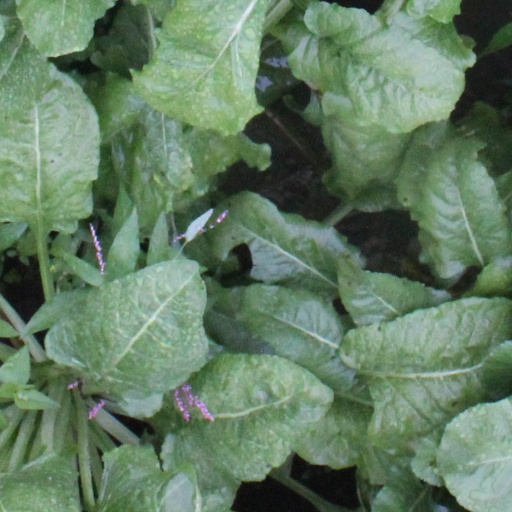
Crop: sugar beet